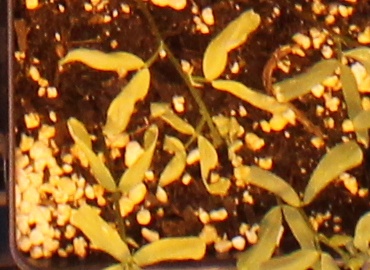
Label: Lentil